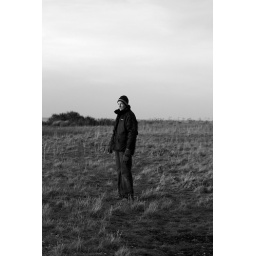
My sister's husband, Jon, looking at Murphy, his little westie go running off over the sand dunes.